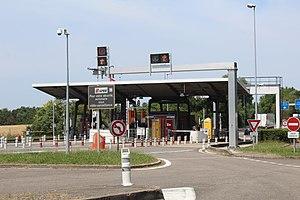
Gare de péage de Replonges.
Replonges est une commune française située dans le département de l'Ain, en région Auvergne-Rhône-Alpes.